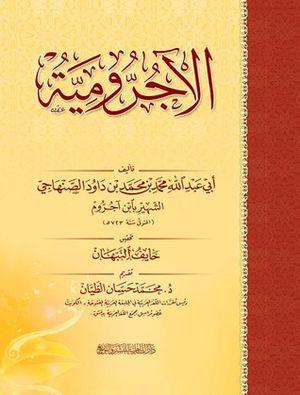
La Zaouïa de Sidi Mouloud Chouaïbi est un édifice religieux situé à Ténès en Algérie. Elle fait partie des Zaouïas en Algérie affiliées à la Confrérie Chadhiliyya sous la tutelle du Ministère des Affaires religieuses et des Wakfs et de la Référence religieuse algérienne.
Les Zaouïas en Algérie sont des édifices religieux situés en Algérie honorant la mémoire de saints patrons et dédiés à l'enseignement coranique et religieux. Elles sont affiliées à des confréries soufies sous la tutelle du Ministère des Affaires religieuses et des Wakfs dans le respect des préceptes de la Référence religieuse algérienne.